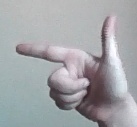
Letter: yaa